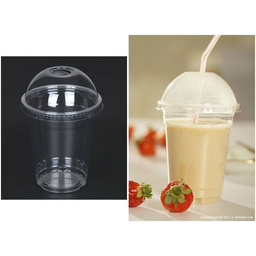
Label: plastic